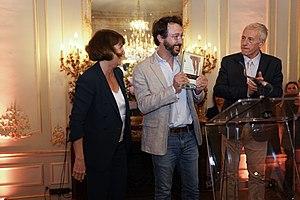
Jean-Baptiste Maudet reçoit le Prix Orange du Livre 2019 des mains de Christine Albanel et de Jean-Christophe Rufin, pour son roman Matador yankee (Le Passage).
Jean-Baptiste Maudet est géographe et écrivain français. Il enseigne à l’université de Pau.
Le prix Orange du Livre est un prix littéraire français créé en 2009 par Orange. Il récompense un roman écrit en langue française et publié entre le 1ᵉʳ janvier et le 31 mars de l’année en cours, à l’occasion de la rentrée littéraire d’hiver.